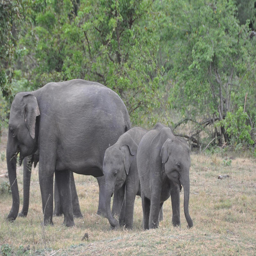
Two young elephants graze in a dry grass field with their mother.
A mother elephant eating with her two young babies.
A Mother elephant with her two baby elephants.
Two adult and two young elephants grazing on grass.
A group of elephants eating grass in an open area.